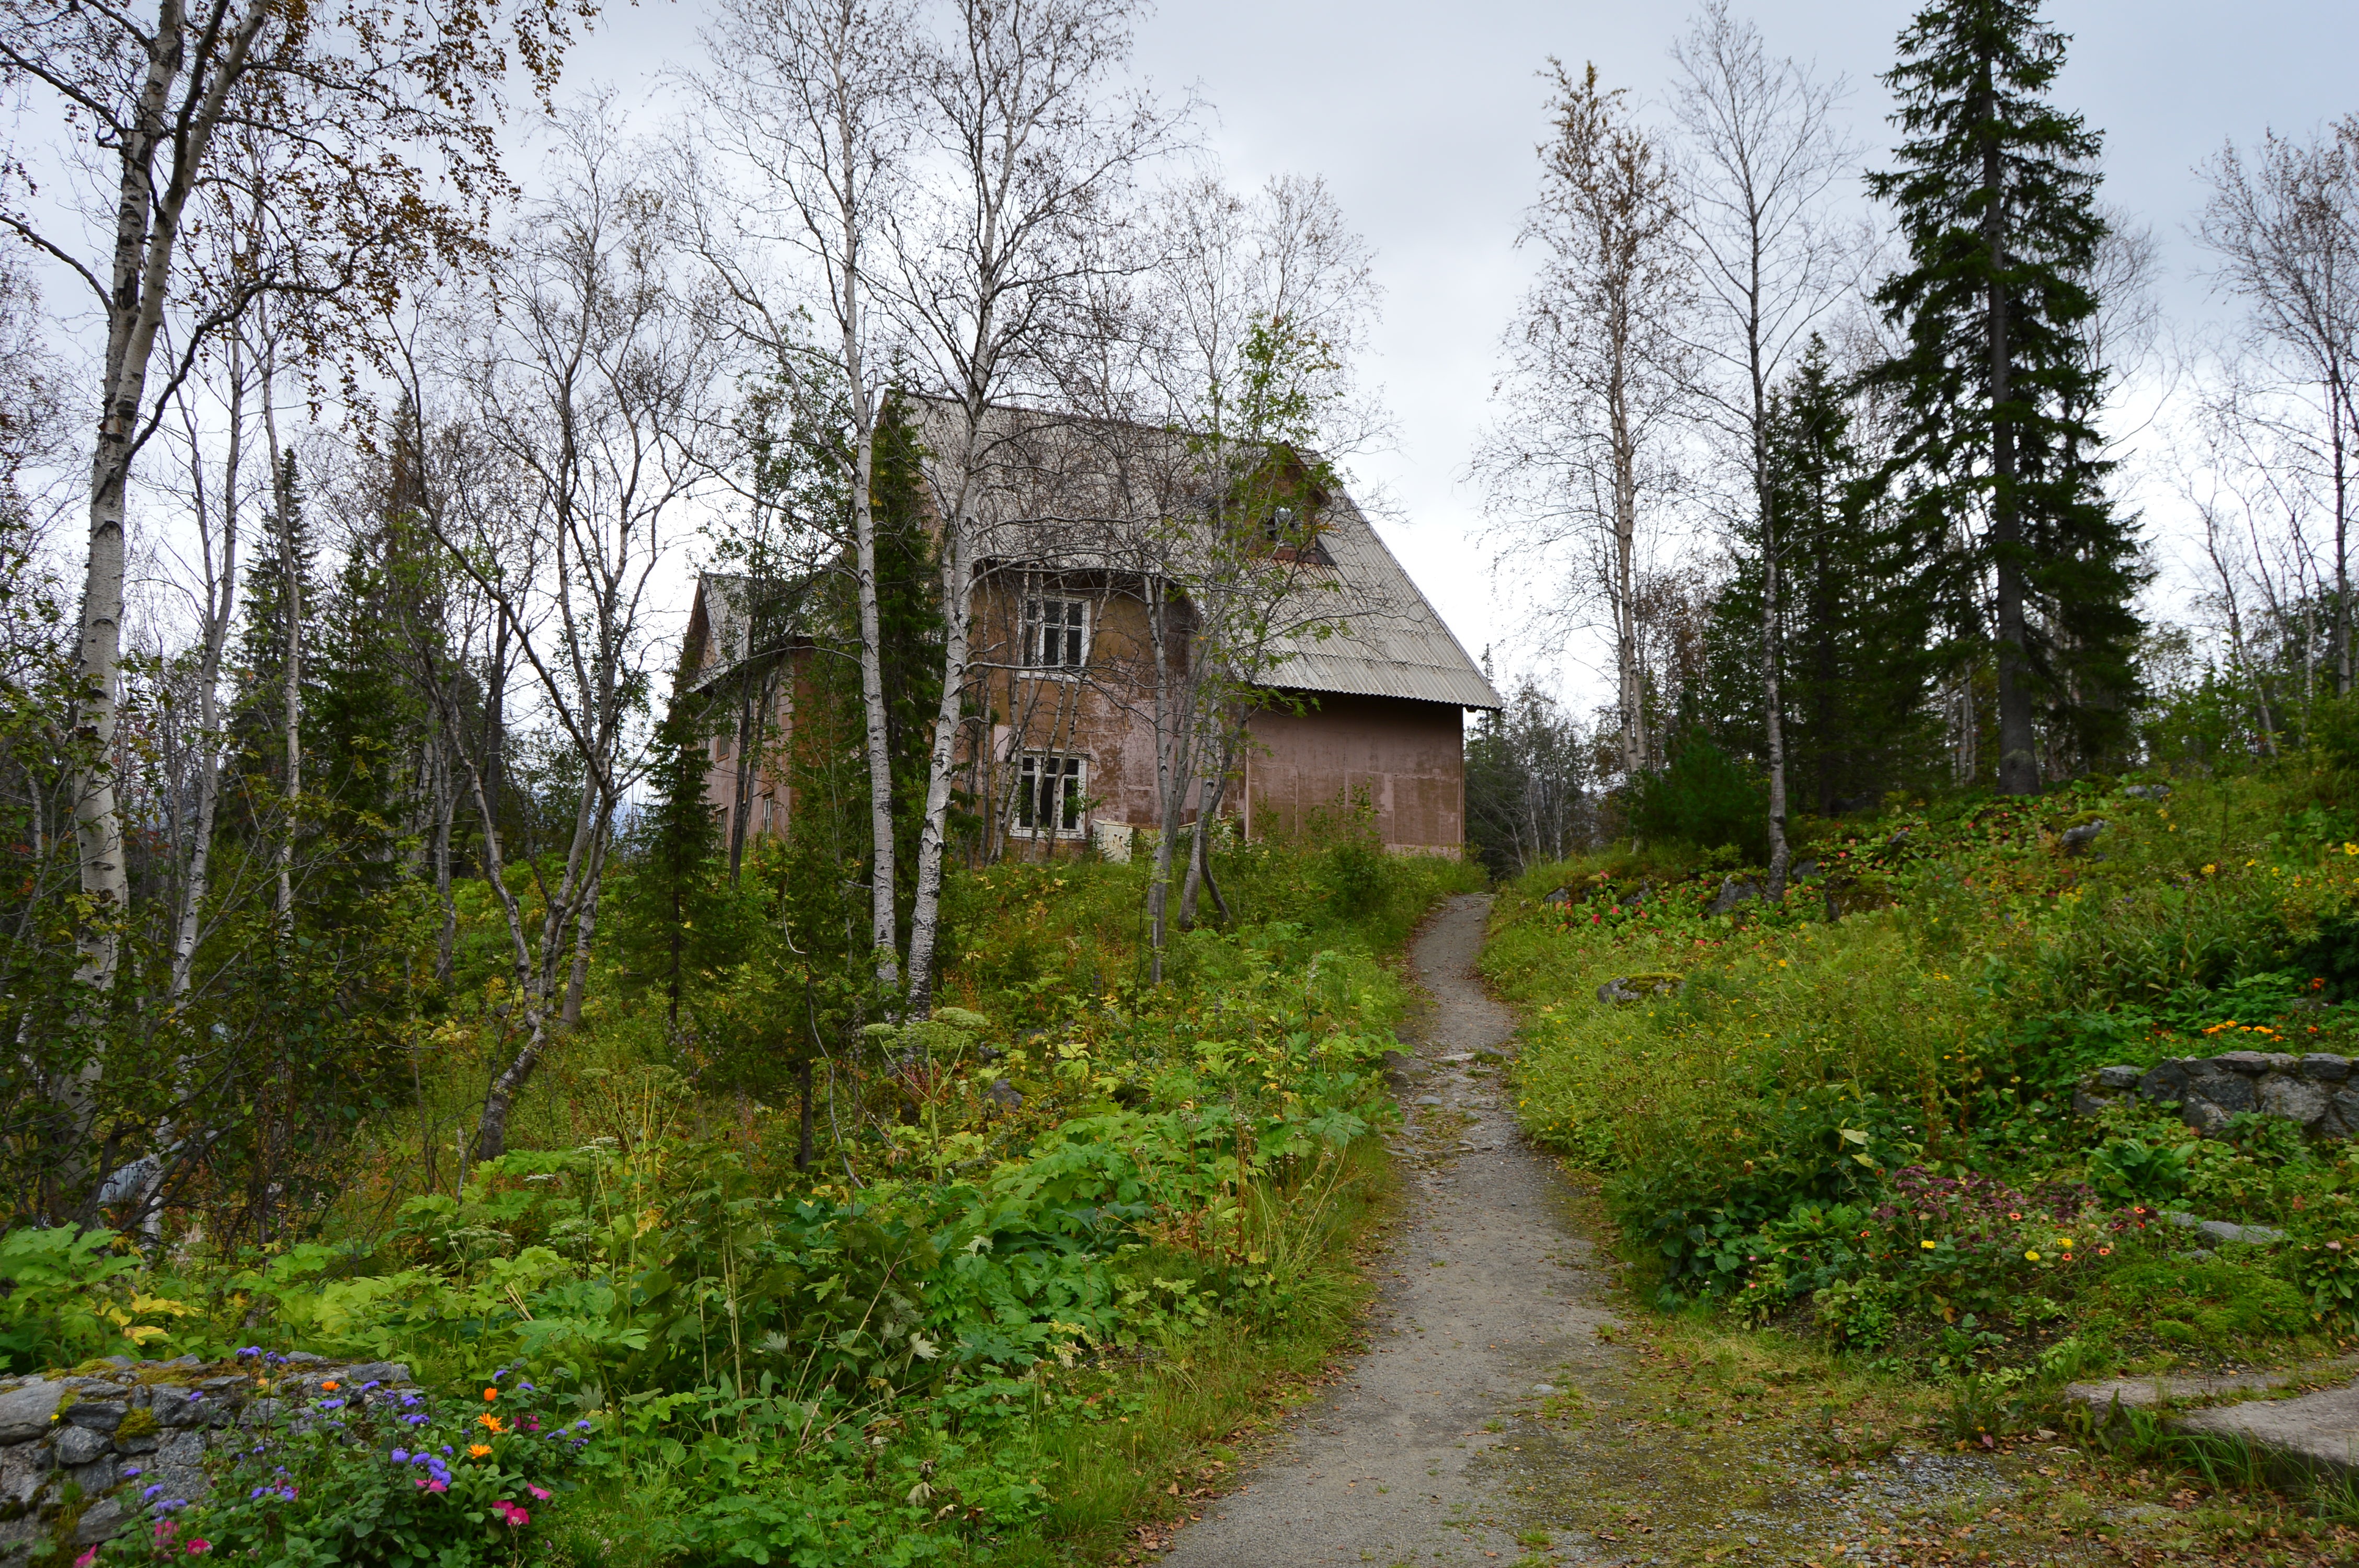
landscape, tree, nature, forest, trail, farm, house, building, cottage, chapel, trees, outdoors, mountains, beauty, botanical garden, woodland, sorrow, experiences, living nature, rural area, kirovsk, lonely house